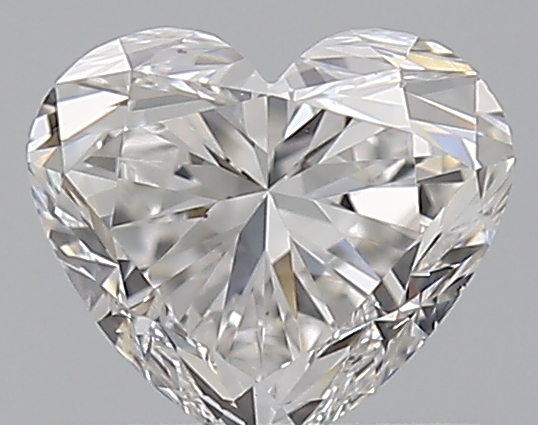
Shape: heart
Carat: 0.7
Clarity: VS2
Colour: F
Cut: VG
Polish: EX
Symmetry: EX
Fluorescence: M
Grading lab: GIA
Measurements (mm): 5.19 x 5.92 x 3.65